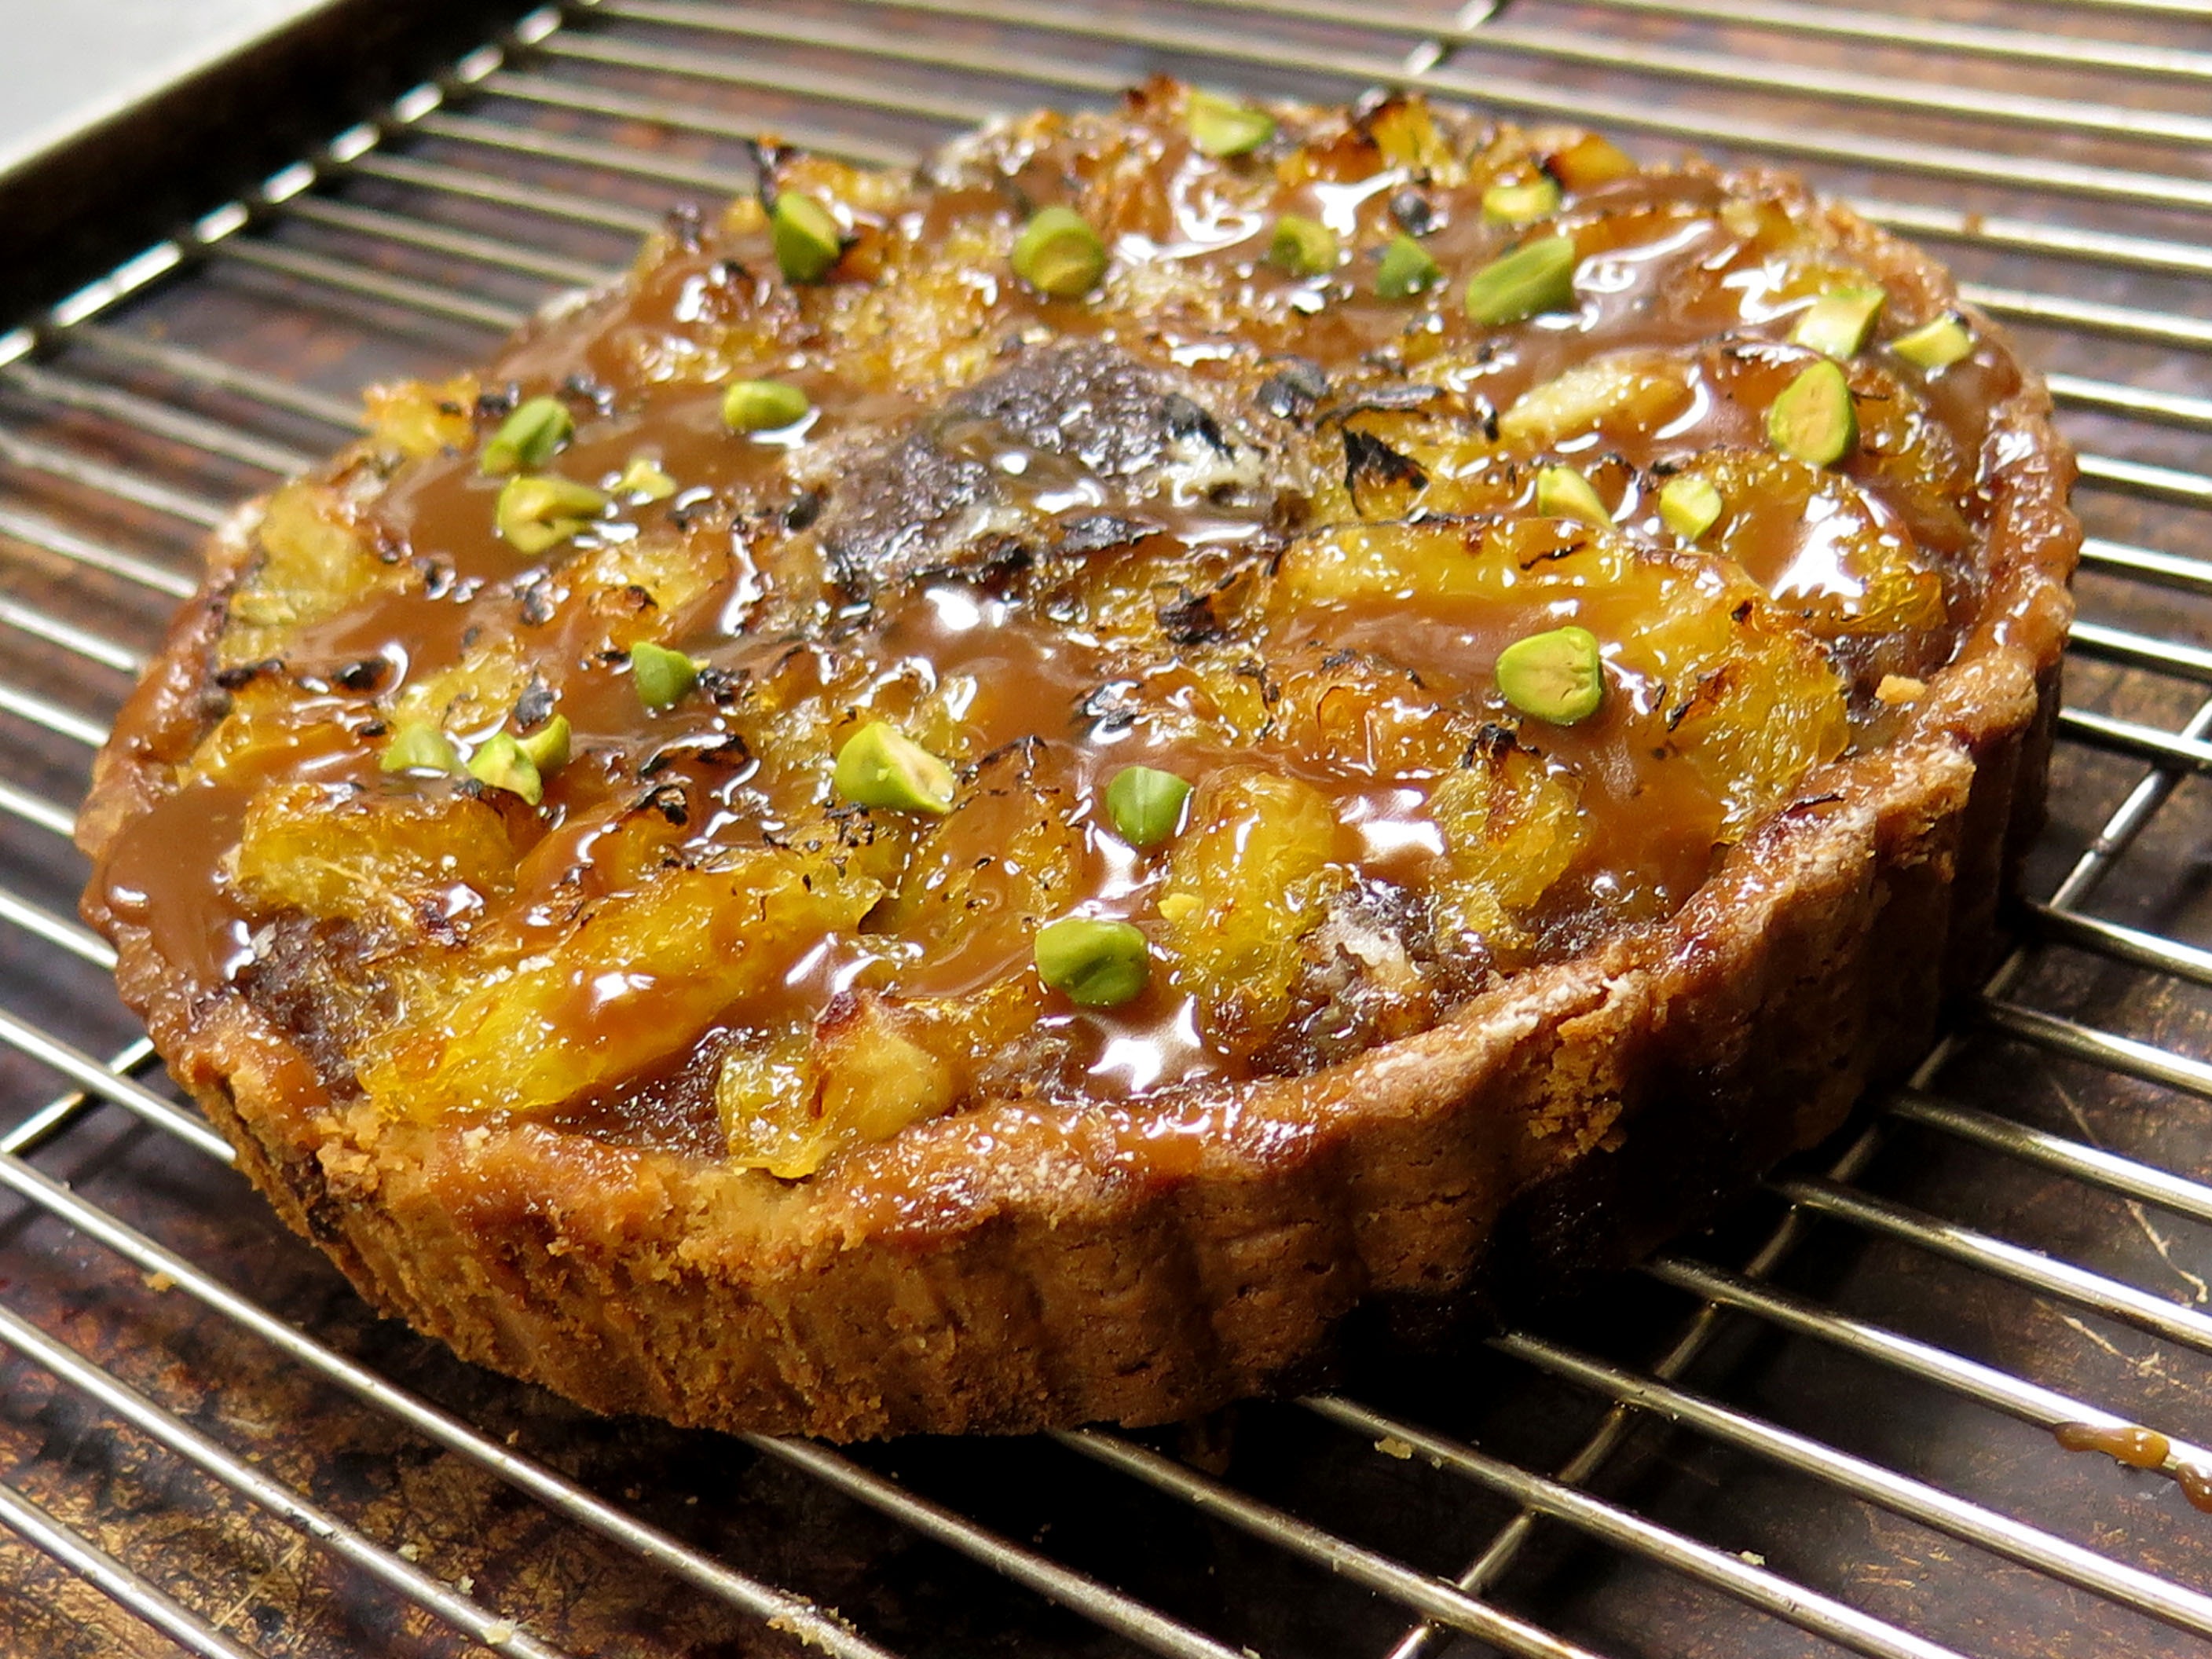
winter, fruit, sweet, dish, food, produce, brown, breakfast, chocolate, baking, dessert, eat, meat, cuisine, delicious, cake, nuts, sugar, calling, quiche, tart, sweetness, baked goods, citrus fruits, suites, cacao, france confectionery, sweet summer, orange candy ne